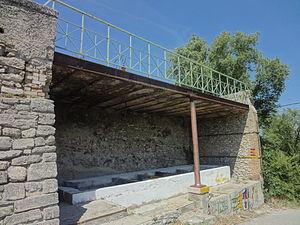
Dauphin est une commune française, située dans le département des Alpes-de-Haute-Provence en région Provence-Alpes-Côte d'Azur.